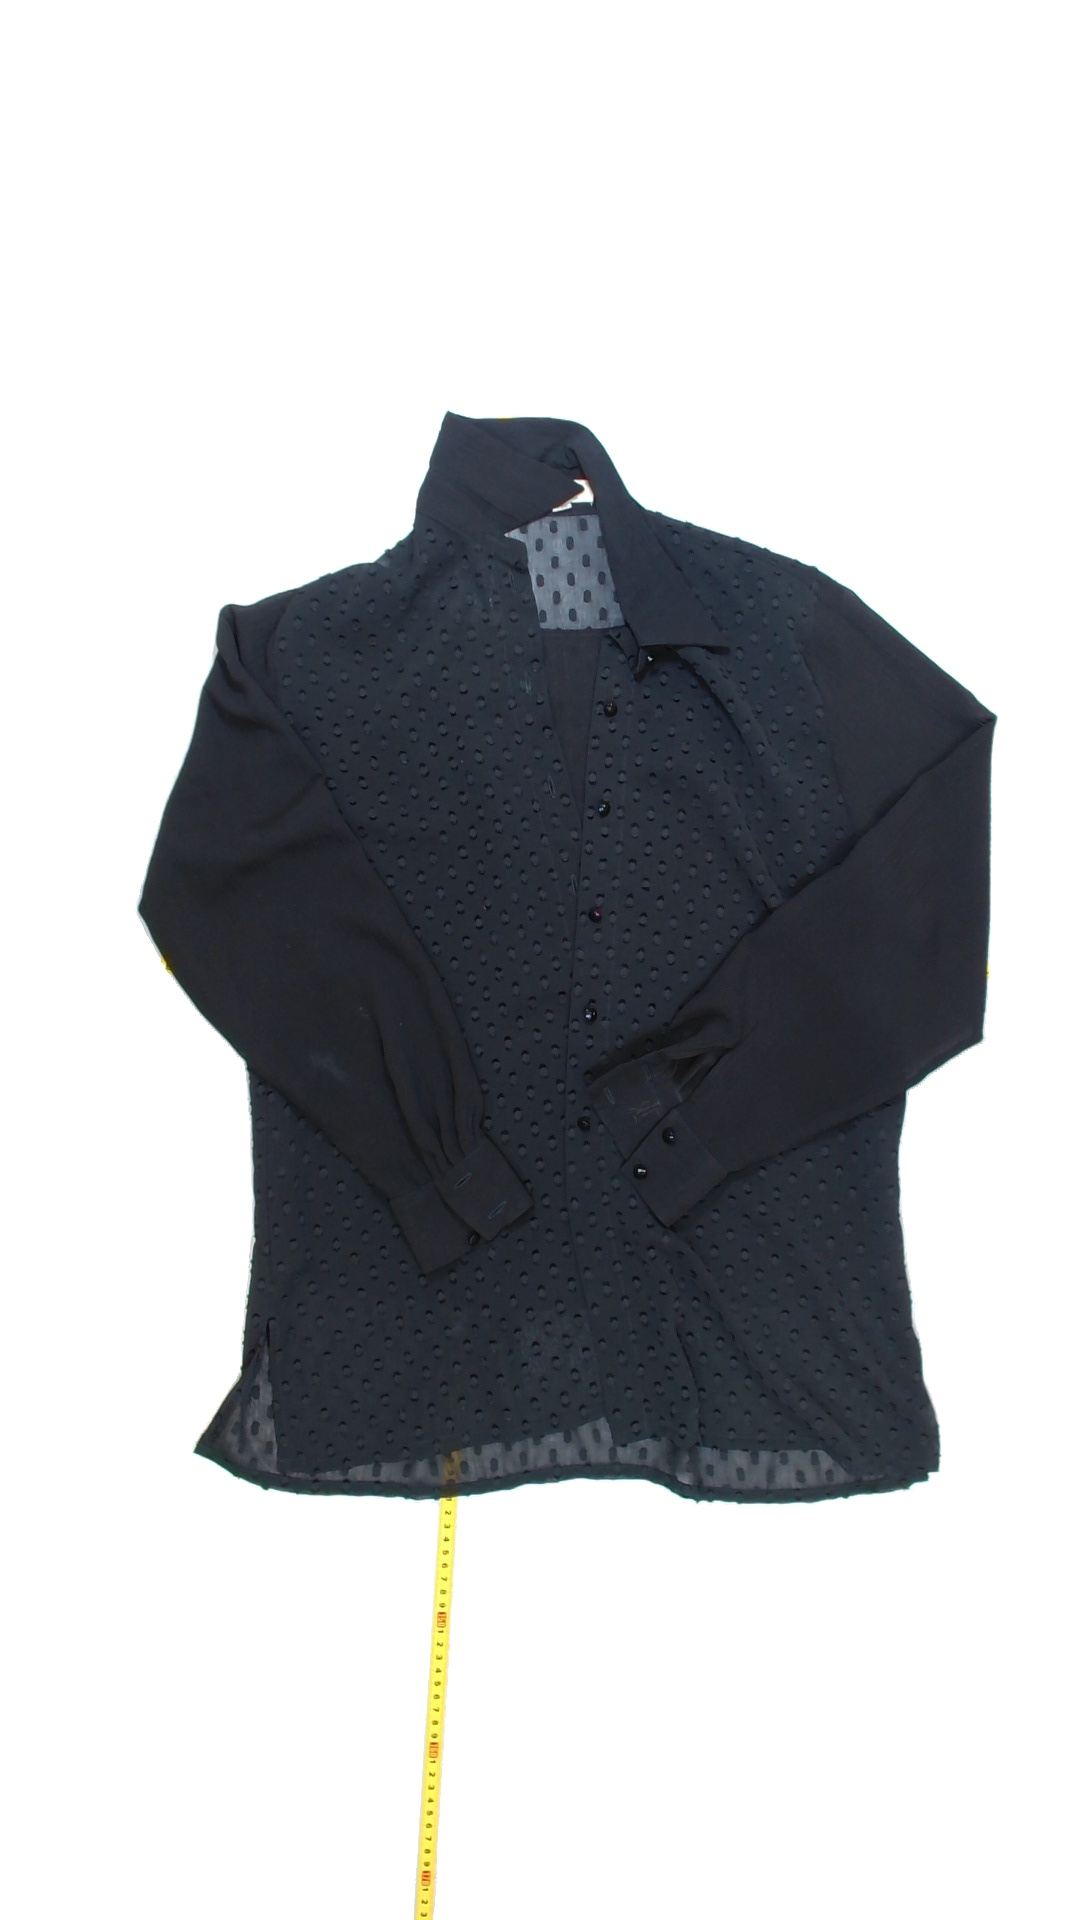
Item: Blouse (Ladies)
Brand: Not Applicable
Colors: Black
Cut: Loose, Collar
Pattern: Dots
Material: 100% polyester
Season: All
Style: No trend
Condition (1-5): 2
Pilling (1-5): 5
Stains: Yes
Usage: Recycle
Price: <50